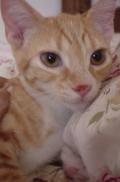
cat